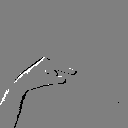
ASL letter: g